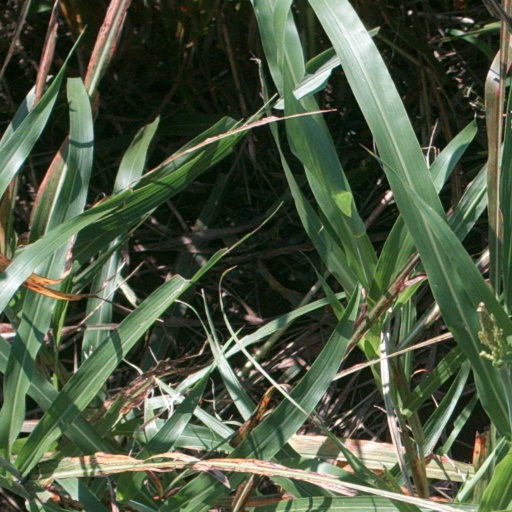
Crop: sorghum